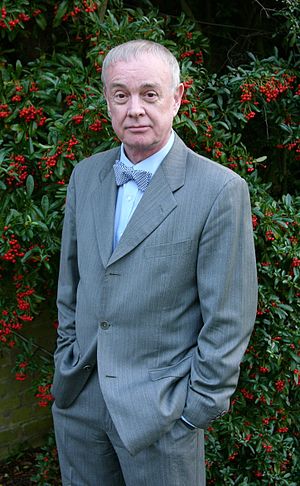
Madsen Pirie
Madsen Pirie er medstifter af, og nuværende direktør for den engelske tænketank Adam Smith Institute.